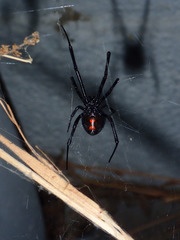
Species: Lactrodectus_hesperus